History of Spain (1700–1808)

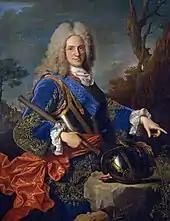
Philip V of Spain

The last few years of the rule of the mentally challenged and childless Spanish Habsburg Charles II, were dominated by the politics of who would succeed the unfortunate monarch, the last Spanish king of the Habsburg dynasty. Spain was at the center of this political crisis, but it was the "object not the arbiter." Economic troubles, the decay of the Spanish bureaucracy, a series of defeats in wars against France, and the erosion of imperial institutions in the seventeenth century had left Charles the king of a declining empire, and his physical and mental weakness provided him with little ability to reverse the course of his country. The vastness and wealth of the ultramarine Spanish Empire in the New World and the Philippines, along with her naval resources, had made Spain a vital part of European power politics. If the throne of Spain was to go to a relative of the king of France, or if the two countries were to be united, the balance of power in Europe would shift in France's favor. The wealth of the Spanish overseas empire would flow to France. If it remained in the hands of another member of the anti-French, Austrian Habsburg dynasty, the status quo would remain. European politics at the end of the 17th century became dominated by establishing an orderly succession in Spain that would not alter the balance between Europe's great powers.